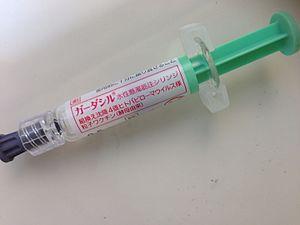
Un vaccin contre les infections à papillomavirus humain est un vaccin dont le but est de prévenir les infections dues aux souches sexuellement transmissibles du virus papillomavirus humain responsable de plusieurs types de cancers. Ces infections, très répandues, sont généralement bénignes, et disparaissent spontanément mais peuvent réapparaître tout au long de la vie une fois la personne infectée et, lorsqu'elles persistent sont responsables de cancers dans environ 5 % des cas. Le papillomavirus est en effet un agent indispensable pour déclencher un cancer du col de l’utérus mais il est aussi responsable de cancers de l'anus, du vagin, de la vulve, du pénis et de certains cancers de la gorge. Au total 80% de ces cancers sont en rapport avec le papillomavirus. 40 % d'entre eux touchent les hommes.